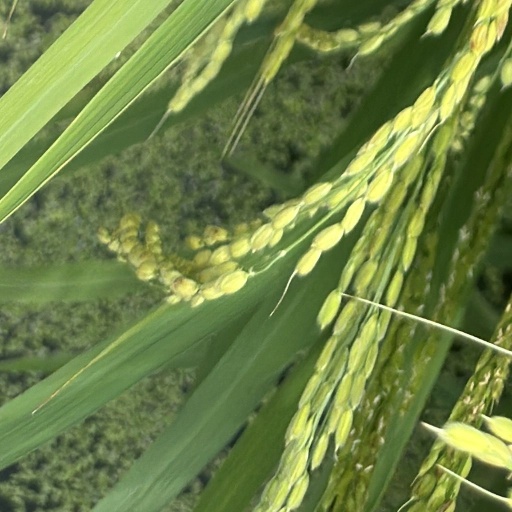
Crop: rice